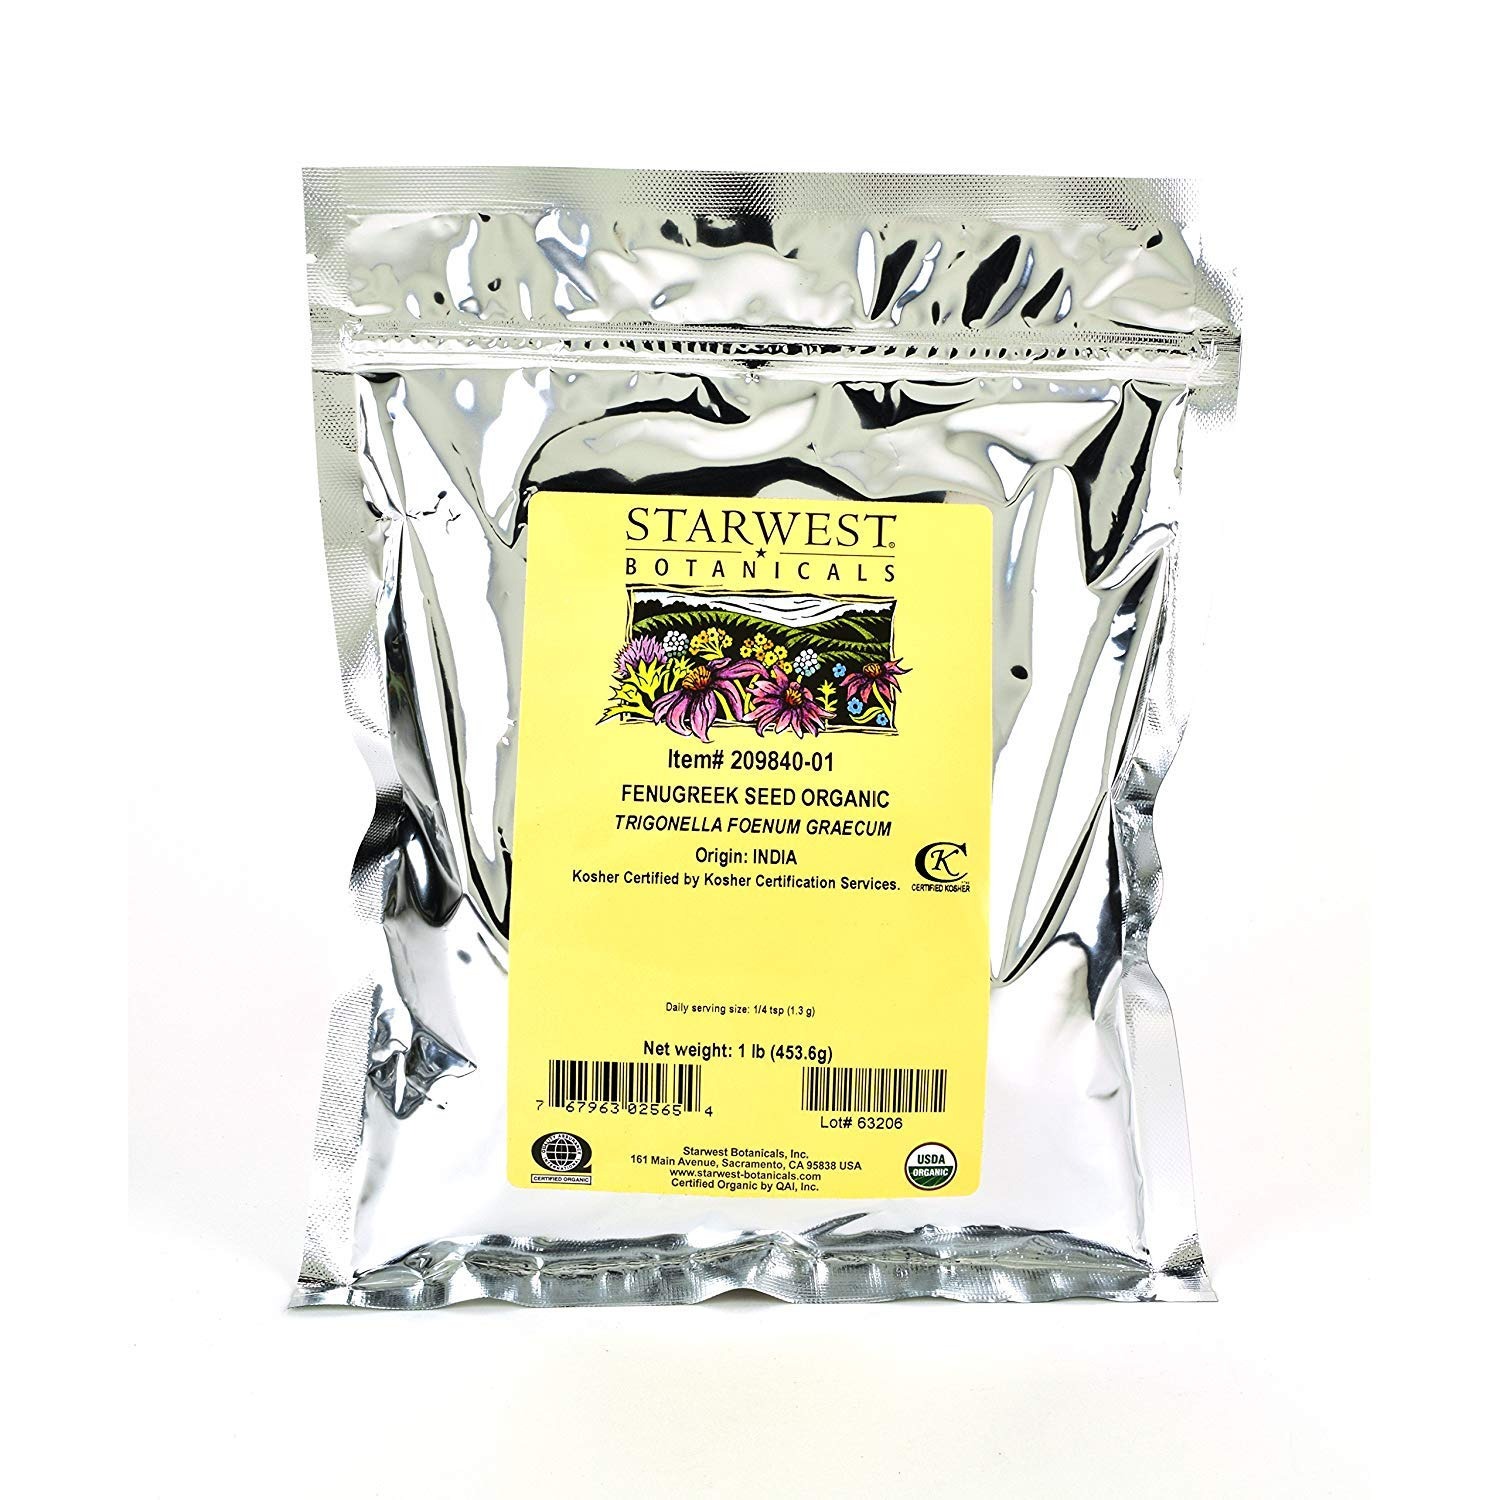
Item Name: Starwest Botanicals Organic Whole Fenugreek Seed, 1 Pound Bulk Spice (Pack of 2)
Bullet Point 1: Latin/Botanical Name: Trigonella foenum graecum
Bullet Point 2: Origin: India
Bullet Point 3: Certified Organic by QAI - In accordance with the USDA National Organic Program Guidelines
Bullet Point 4: Kosher Certified by Kosher Certification Services
Bullet Point 5: cGMP Compliant (current Good Manufacturing Practices)
Product Description: Certified Organic. Kosher Certified. Origin: India. Trigonella Foenum Graecum.
Value: 32.0
Unit: Ounce

Price: 11.875